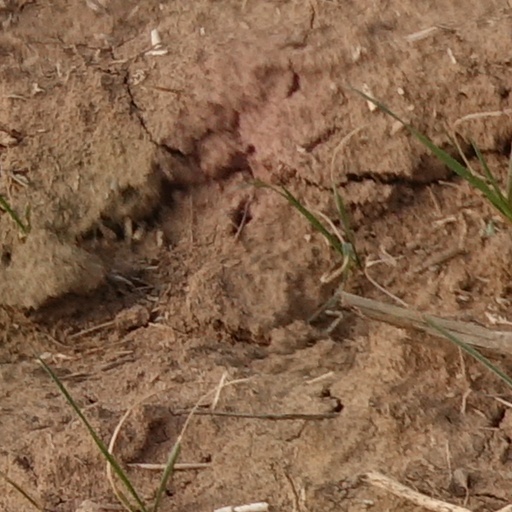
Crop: wheat